Xiomara Zelaya

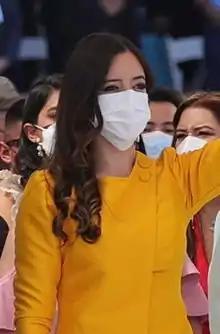

Xiomara Hortencia Zelaya Castro (born 14 January 1985) is a Honduran politician and member of the National Congress. She is the daughter of the former president Manuel Zelaya and current president Xiomara Castro. She is popularly known by her nickname "Pichu".